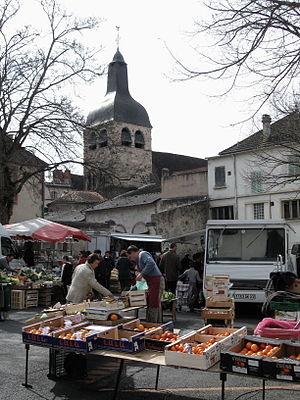
La place de la Poterie un jour de marché et l'église Saint-Pierre, Montluçon, Allier, France
Les sélections départementales et régionales du plus beau marché de France sont organisées chaque début d'année depuis 2018, par la presse quotidienne régionale, via un espace dédié sur leur site.
Montluçon est une commune française située dans le centre de la France, sous-préfecture du département de l'Allier dans la région Auvergne-Rhône-Alpes.